Lindokuhle Mnguni

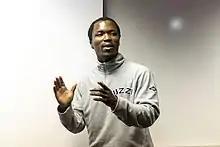
Lindokuhle Mnguni speaking at an Abahlali baseMjondolo event

Lindokuhle Mnguni (b. 1994 - August 20, 2022) was a land activist and a prominent leader in the shack dwellers' movement Abahlali baseMjondolo. He was chairperson of the movement's youth league as well as the chairperson of the eKhenana Commune. He was a leader of eKhenana's food sovereignty project which sought to make the commune more self-sustaining and independent. He was assassinated on 8 August 2022.